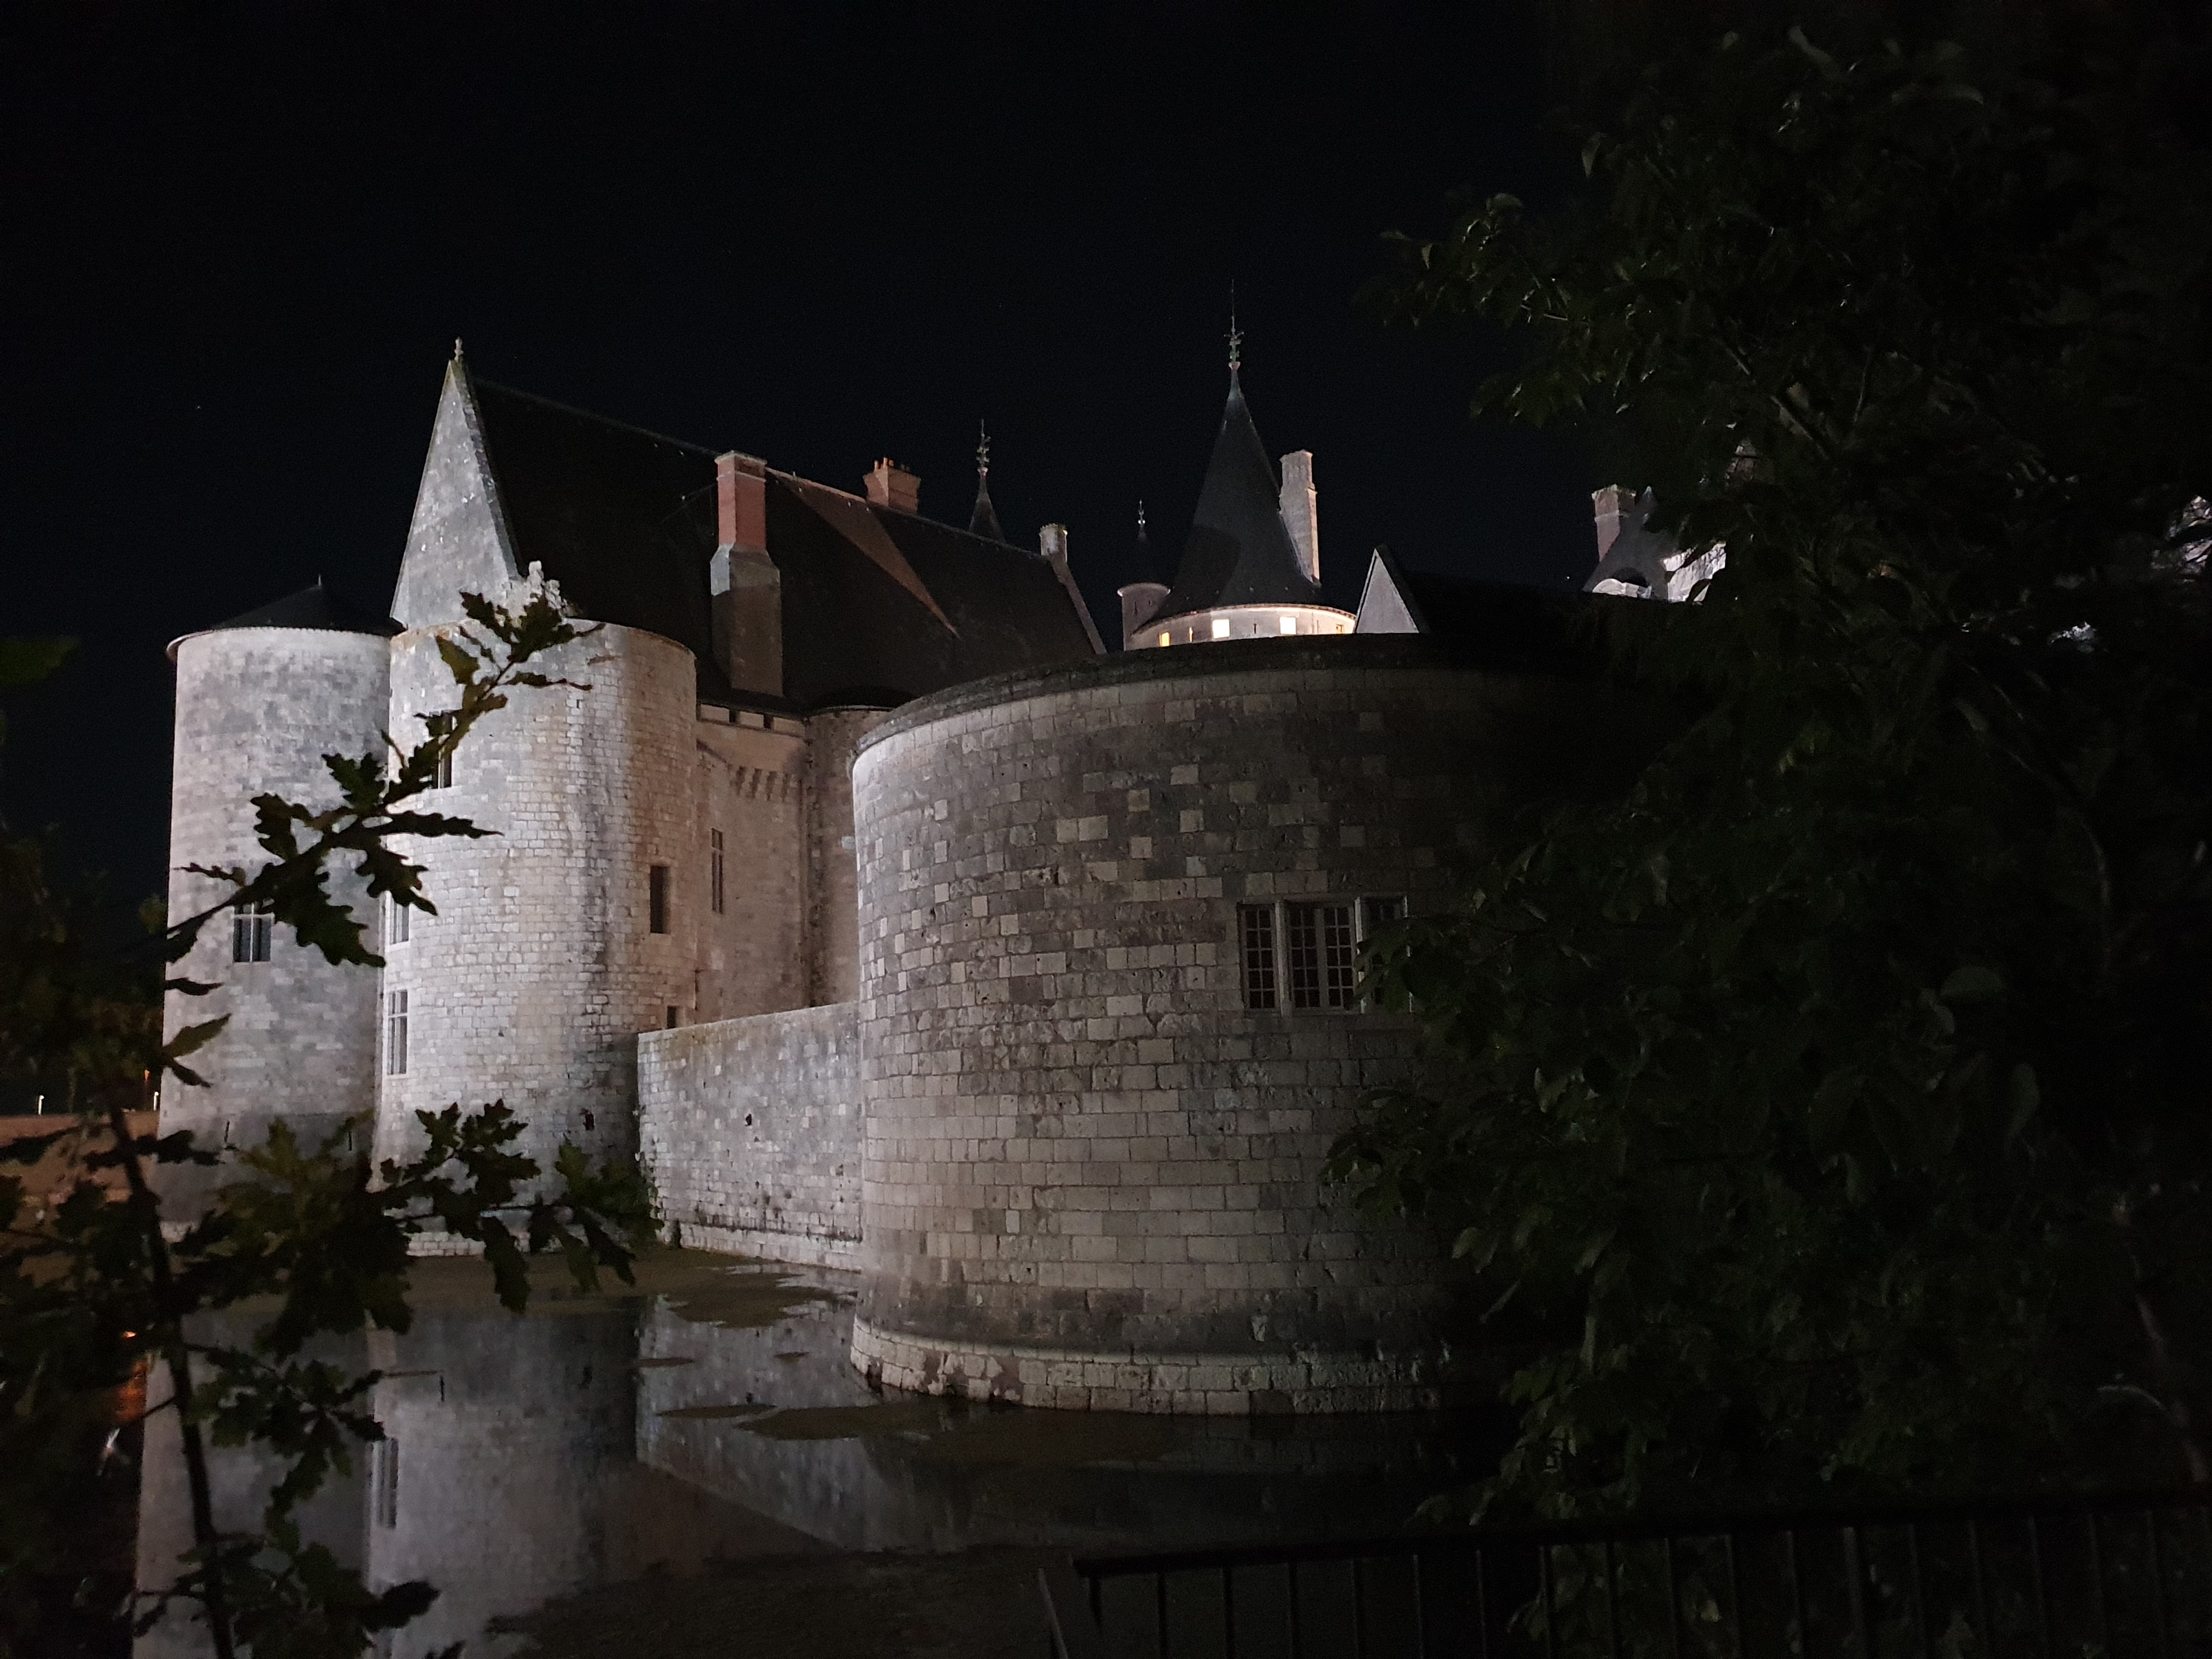
sully, loire, castle, middle ages, france, french, loiret, fortress, keep, moat, sange, royalty, king, queen, duke, tourism, night, dark, tower, midnight, water castle, turret, medieval architecture, tourist attraction, historic site, chateau, history, fortification, spire